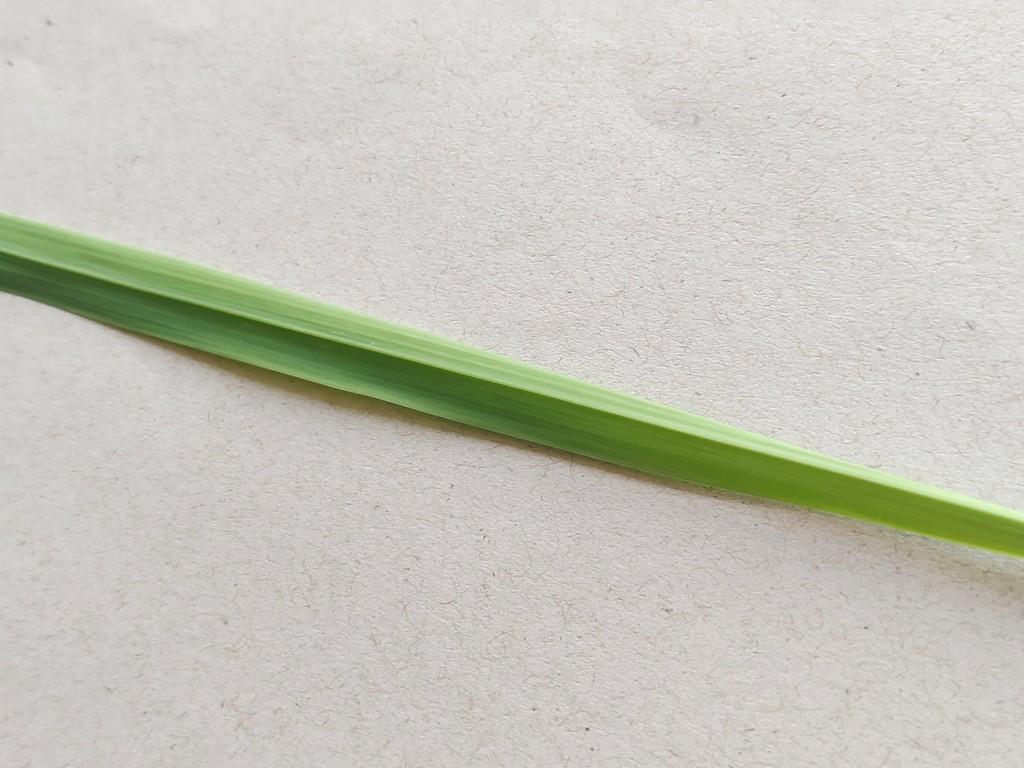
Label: Healthy